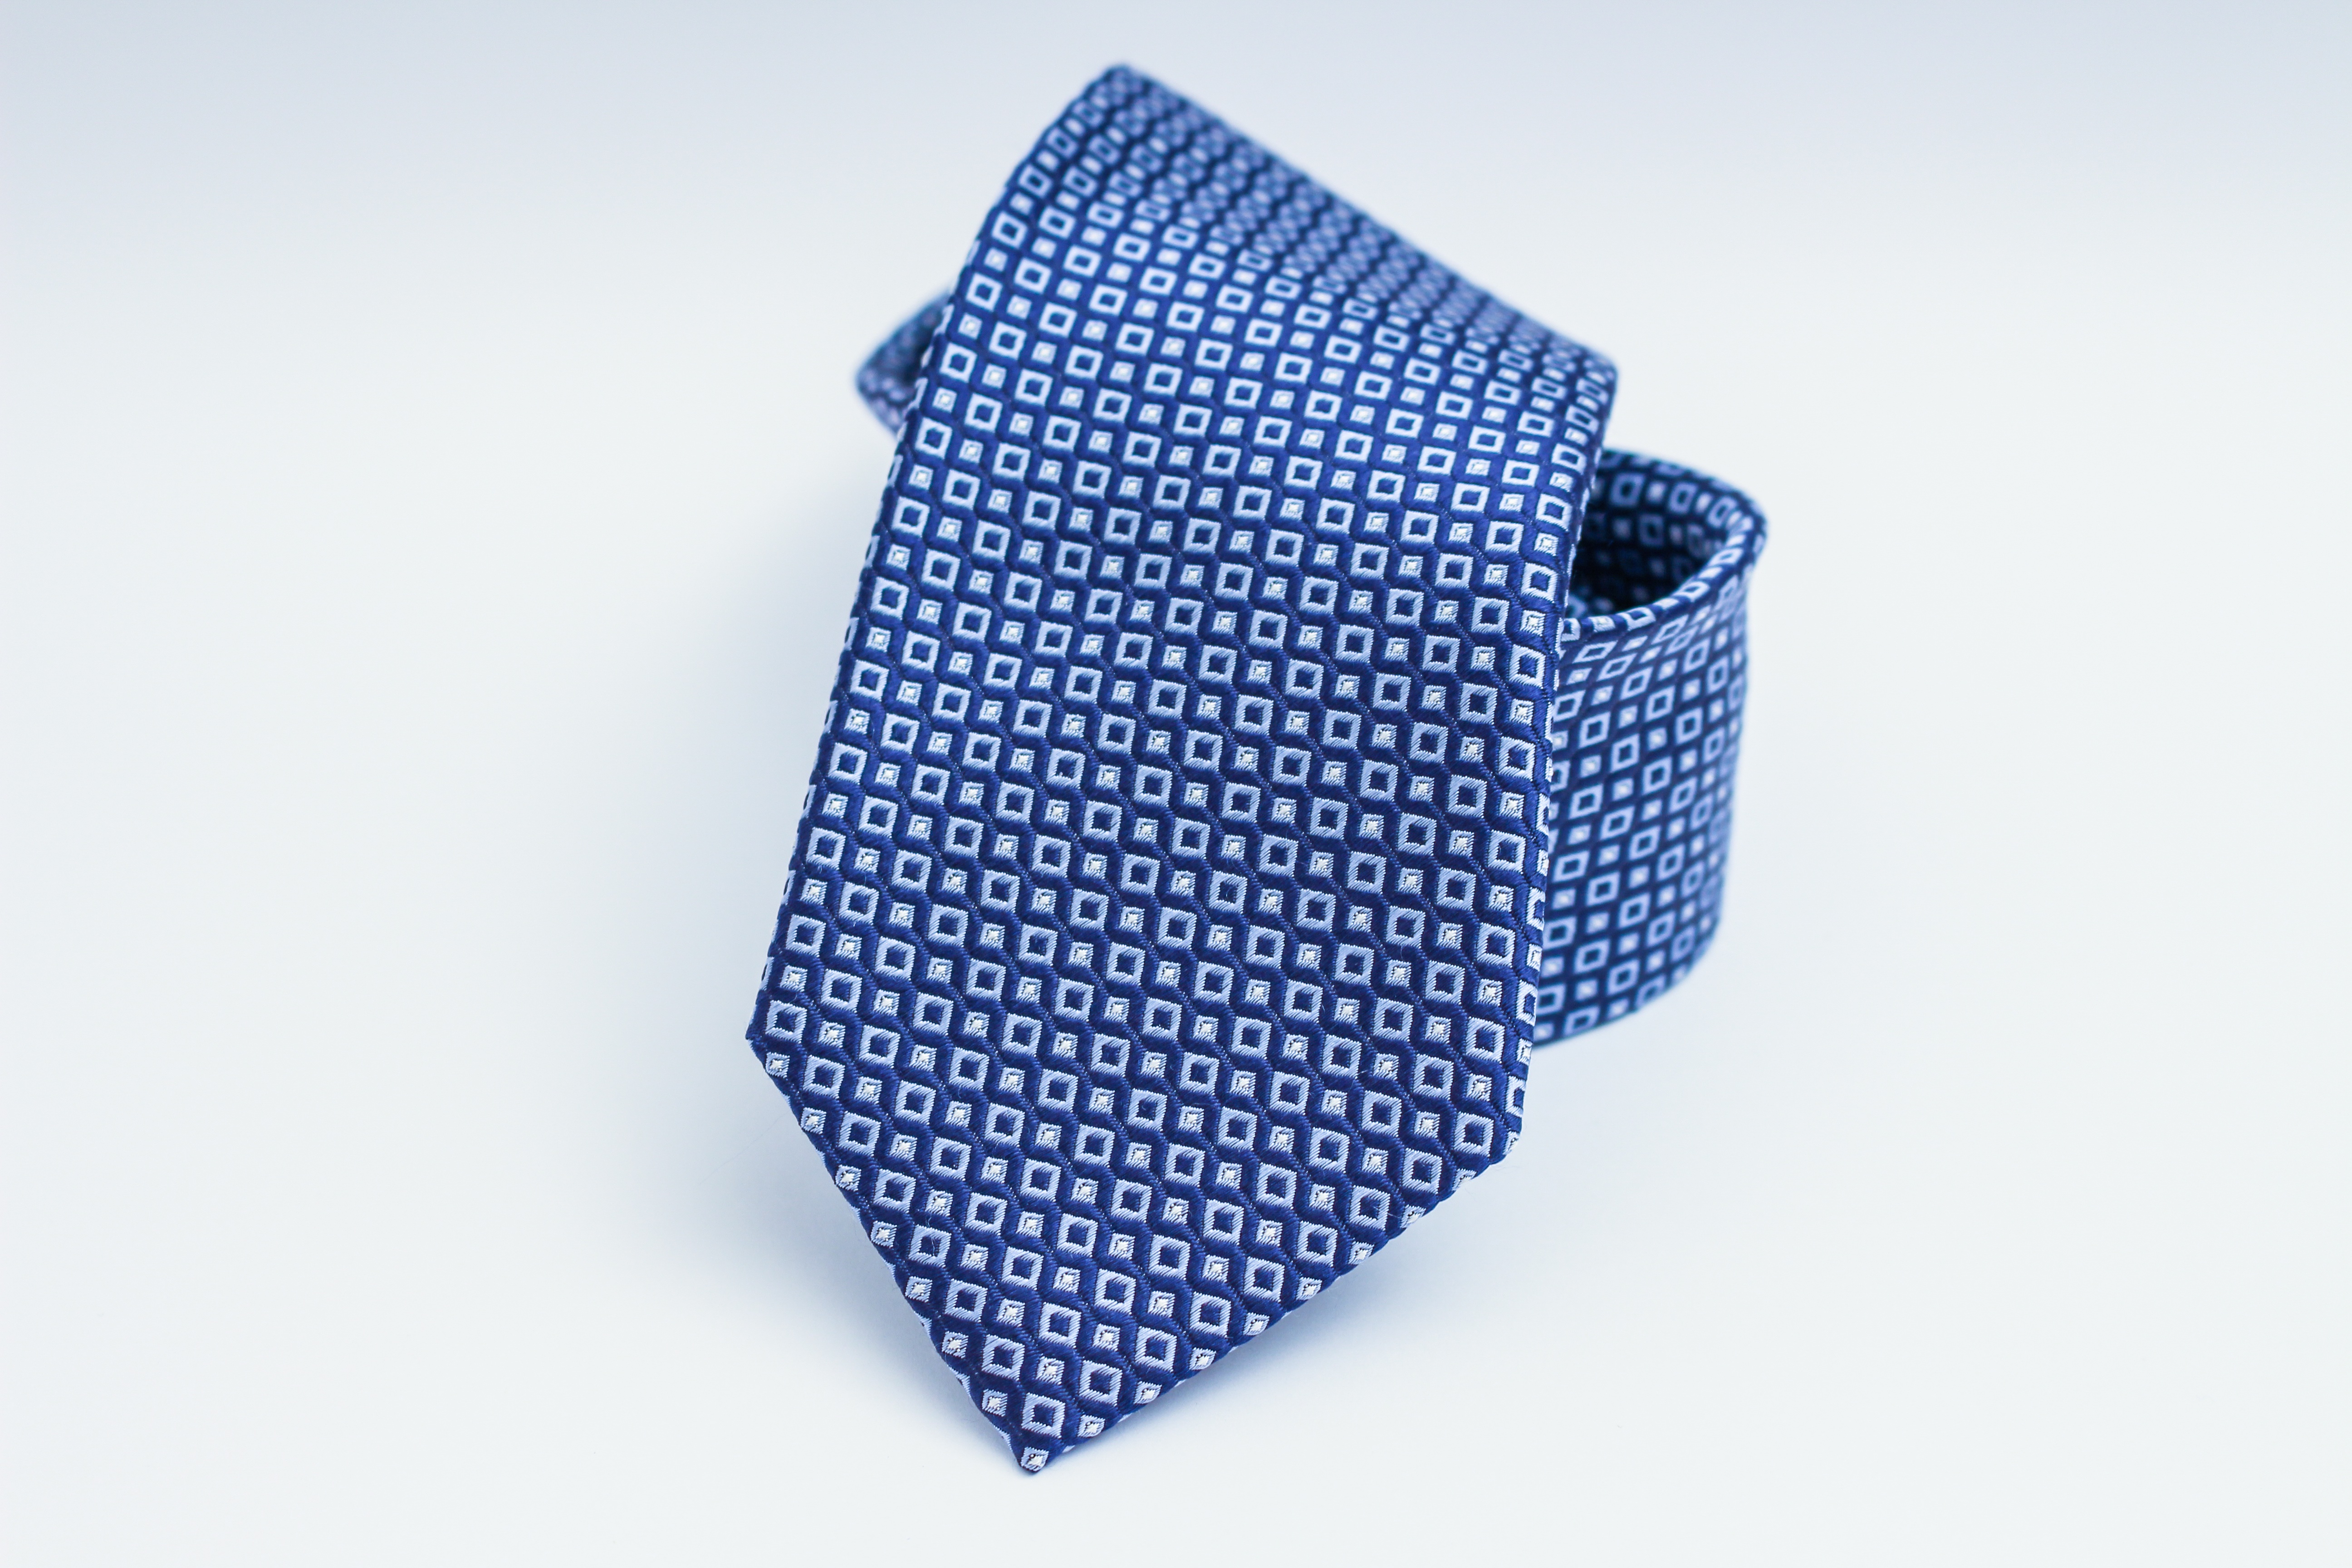
hand, pattern, tie, blue, brand, product, polka dot, textile, art, design, necktie, fashion accessory, blue mens tie, mens tie